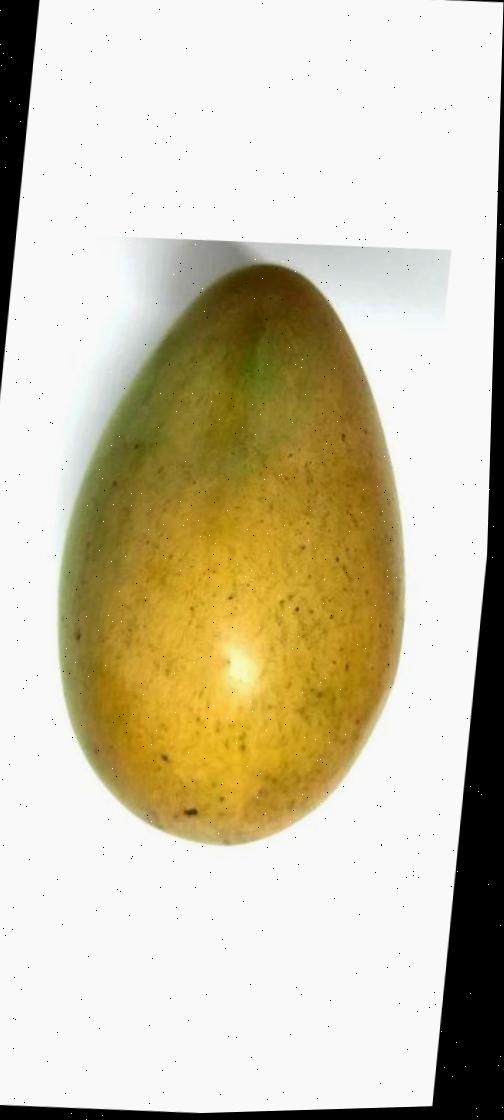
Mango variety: Shada